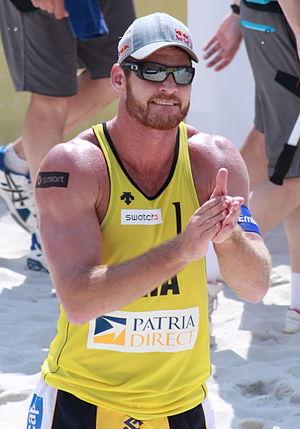
Alison Conte Cerutti, né le 7 décembre 1985 à Vitória, est un joueur de beach volley brésilien, double champion du monde et champion olympique de la discipline.